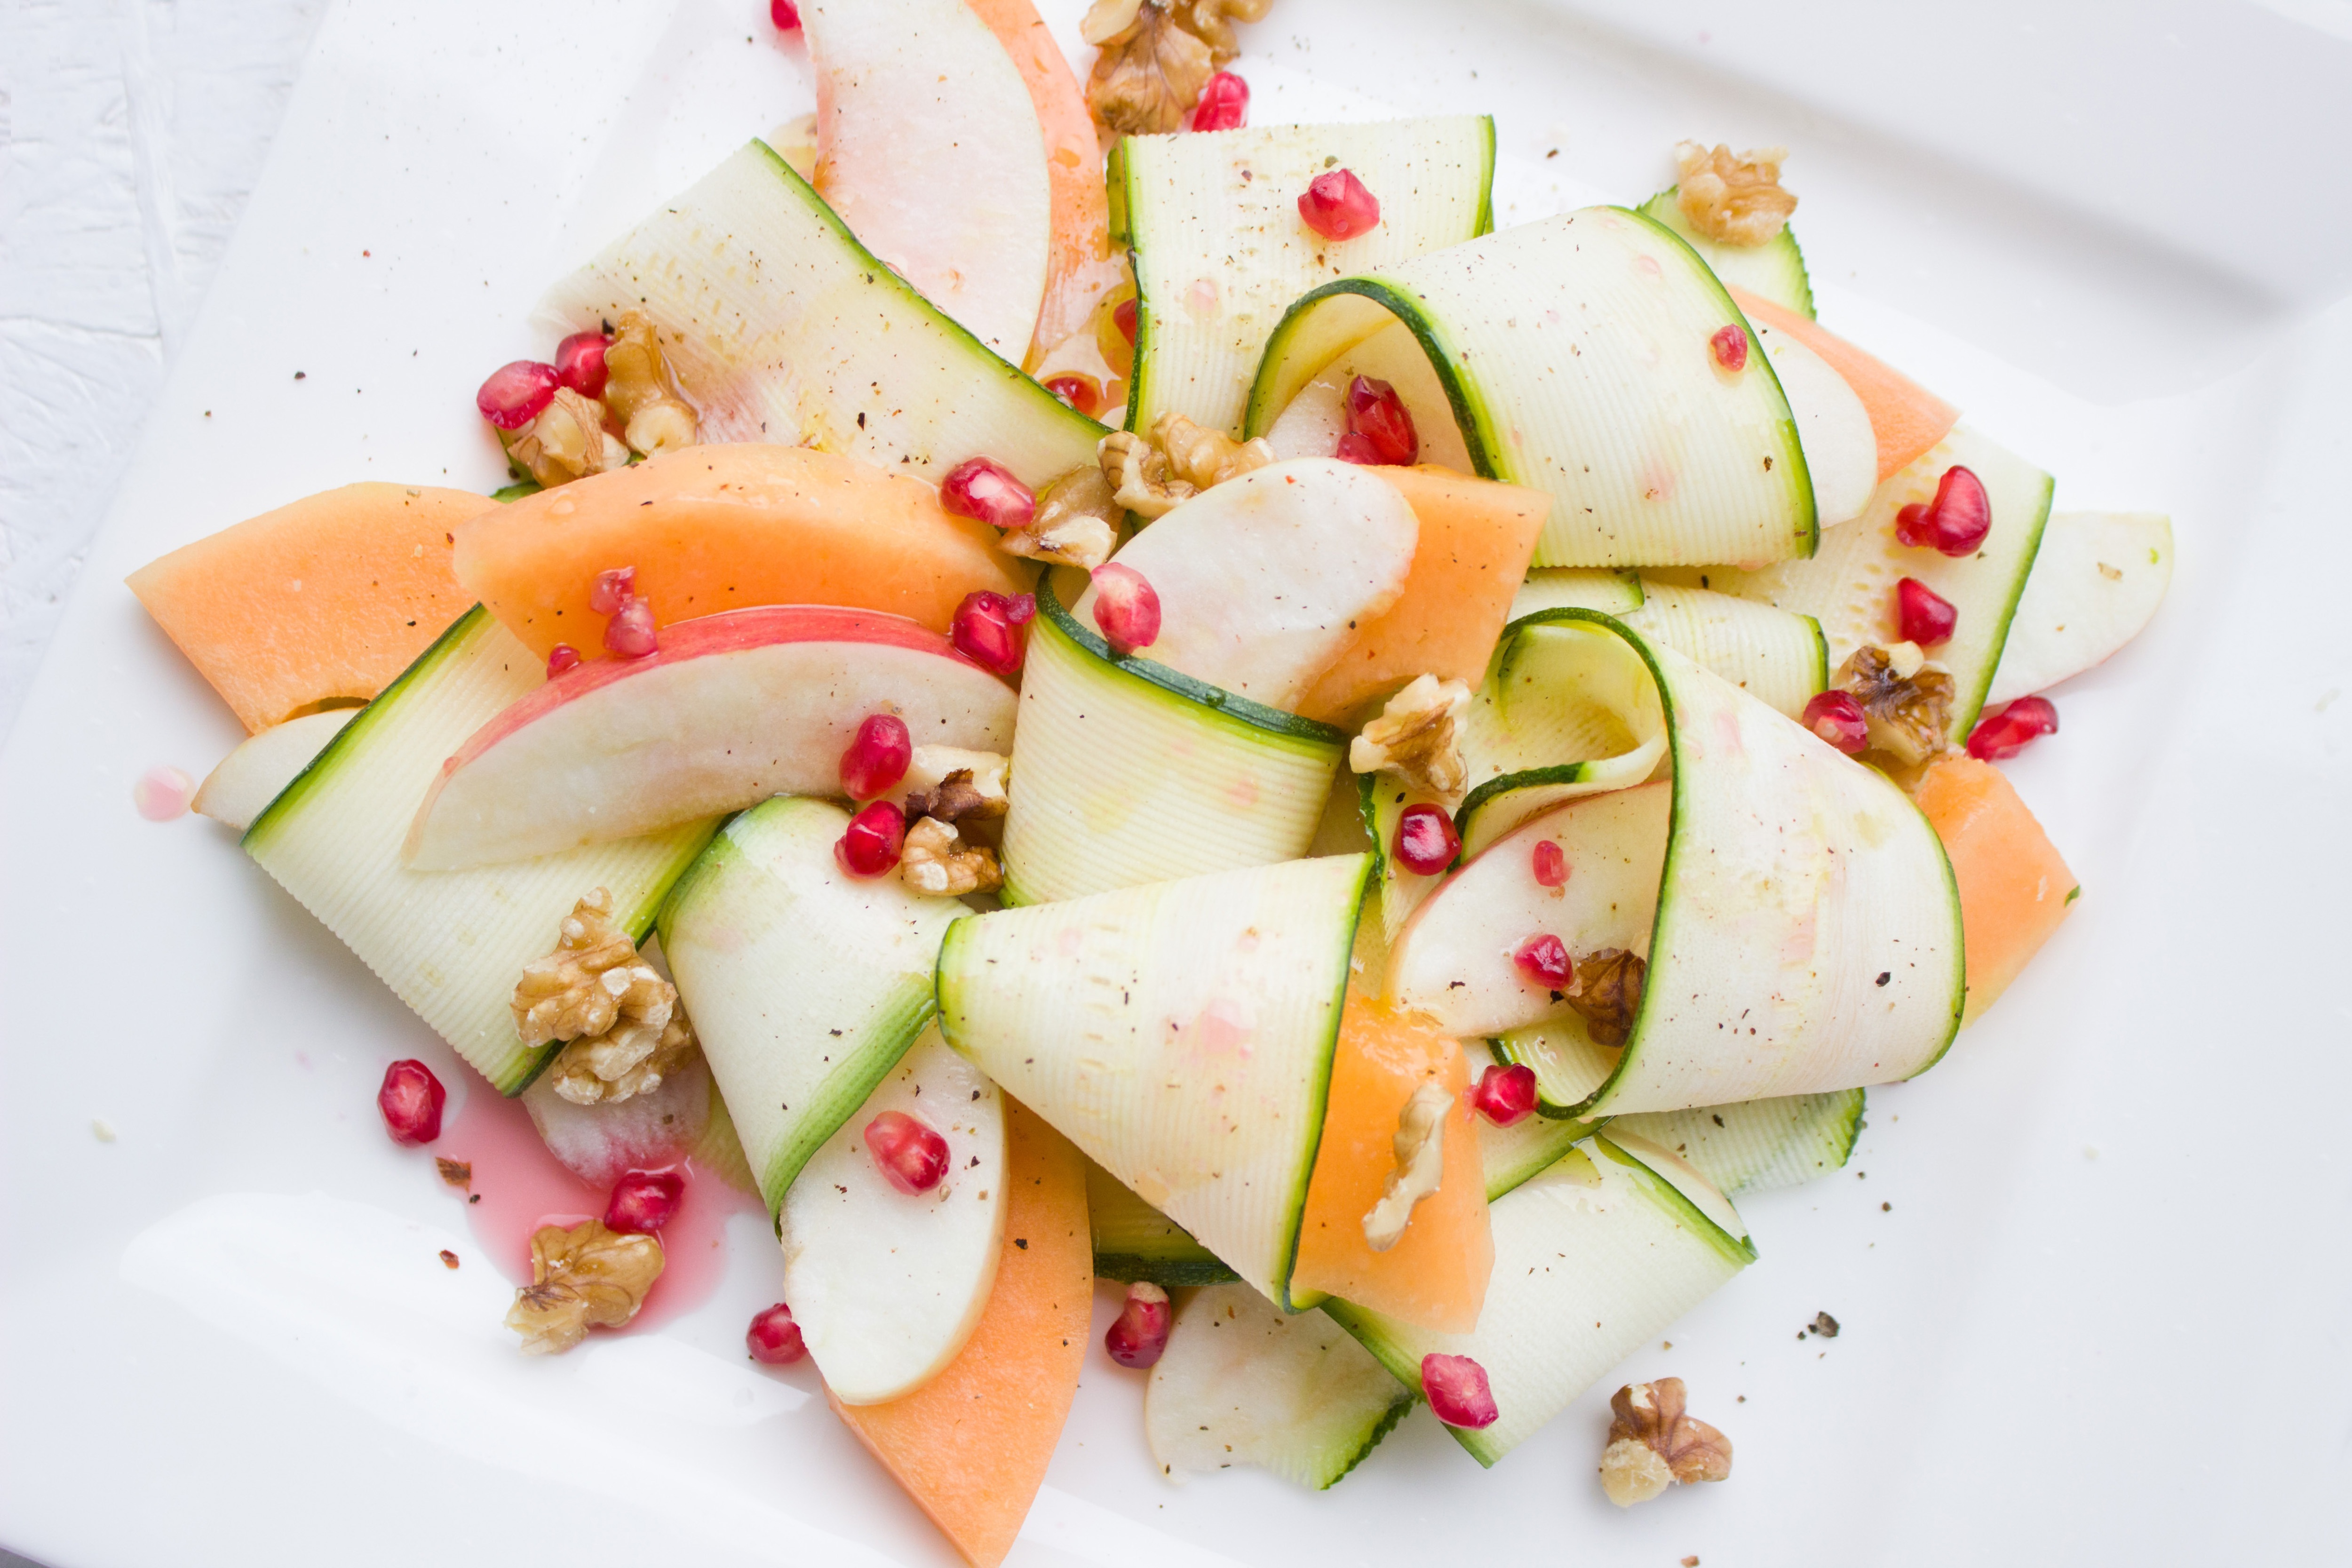
food, dish, cuisine, ingredient, salad, apple, produce, radish, vegetarian food, plant, vegetable, recipe, fruit, fruit salad